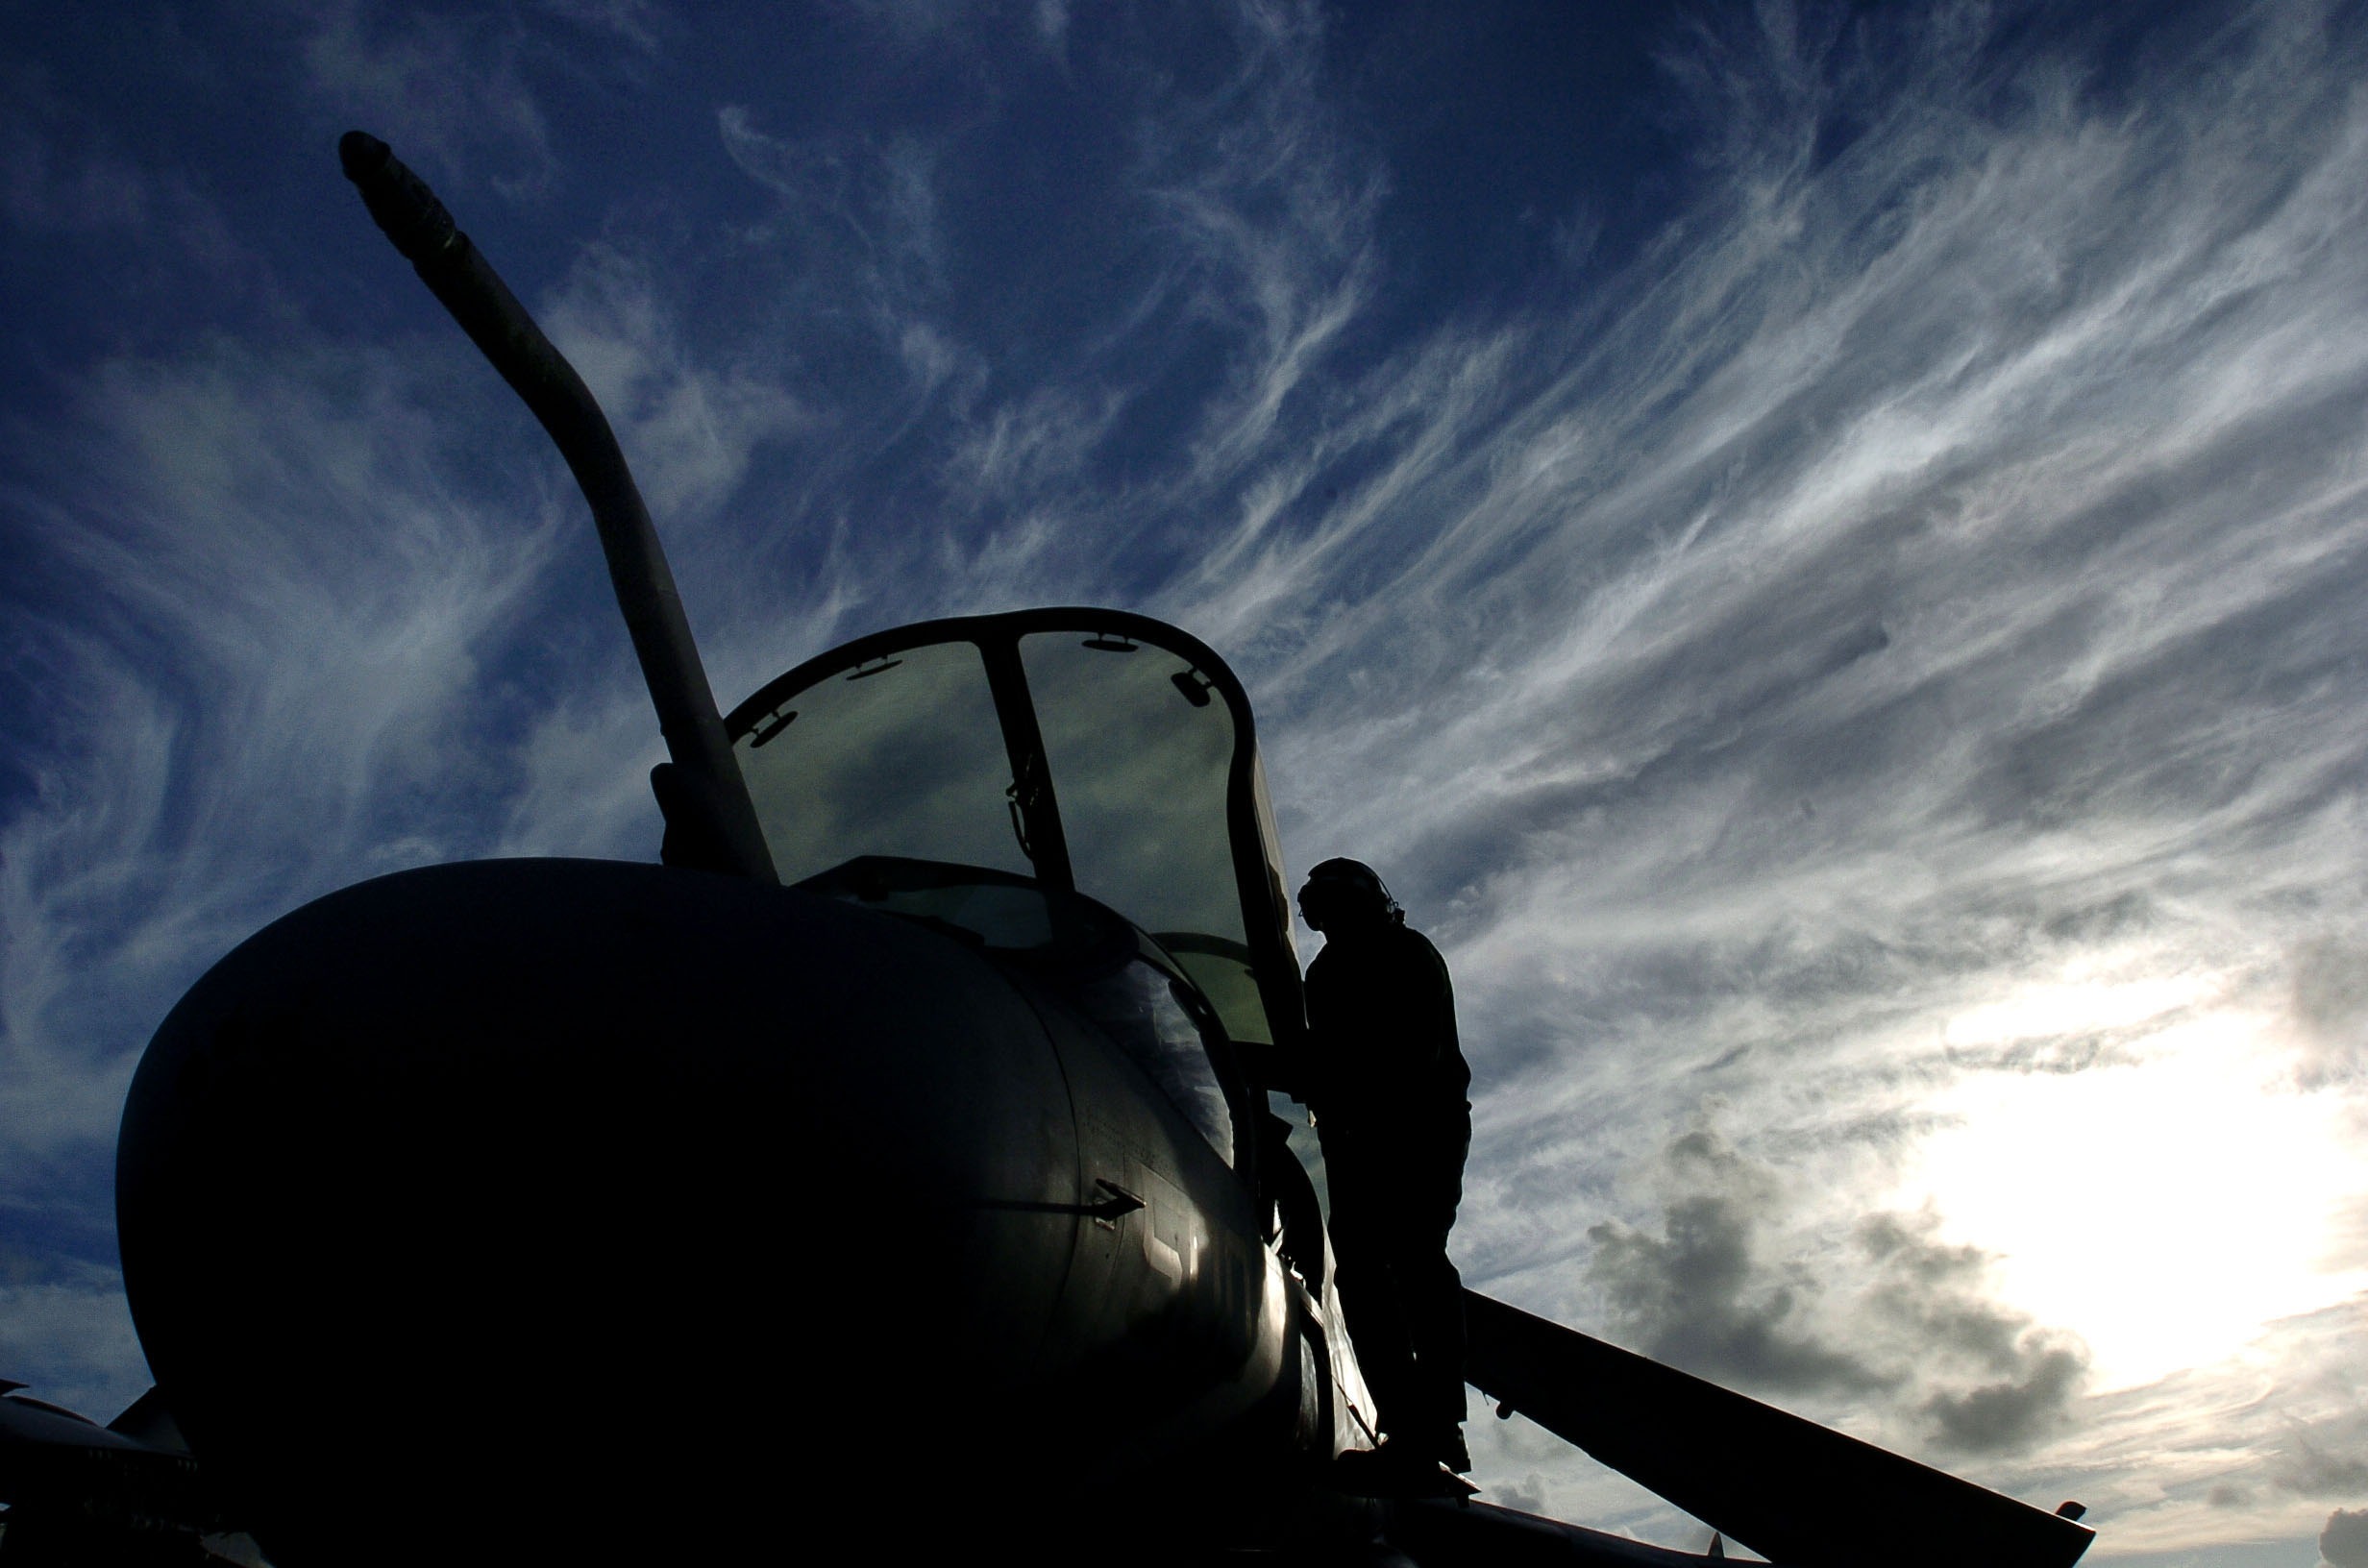
man, nature, silhouette, cloud, sky, sunset, airplane, aircraft, military, vehicle, aviation, flight, darkness, cockpit, outside, clouds, silhouettes, screenshot, atmosphere of earth, ea 6b